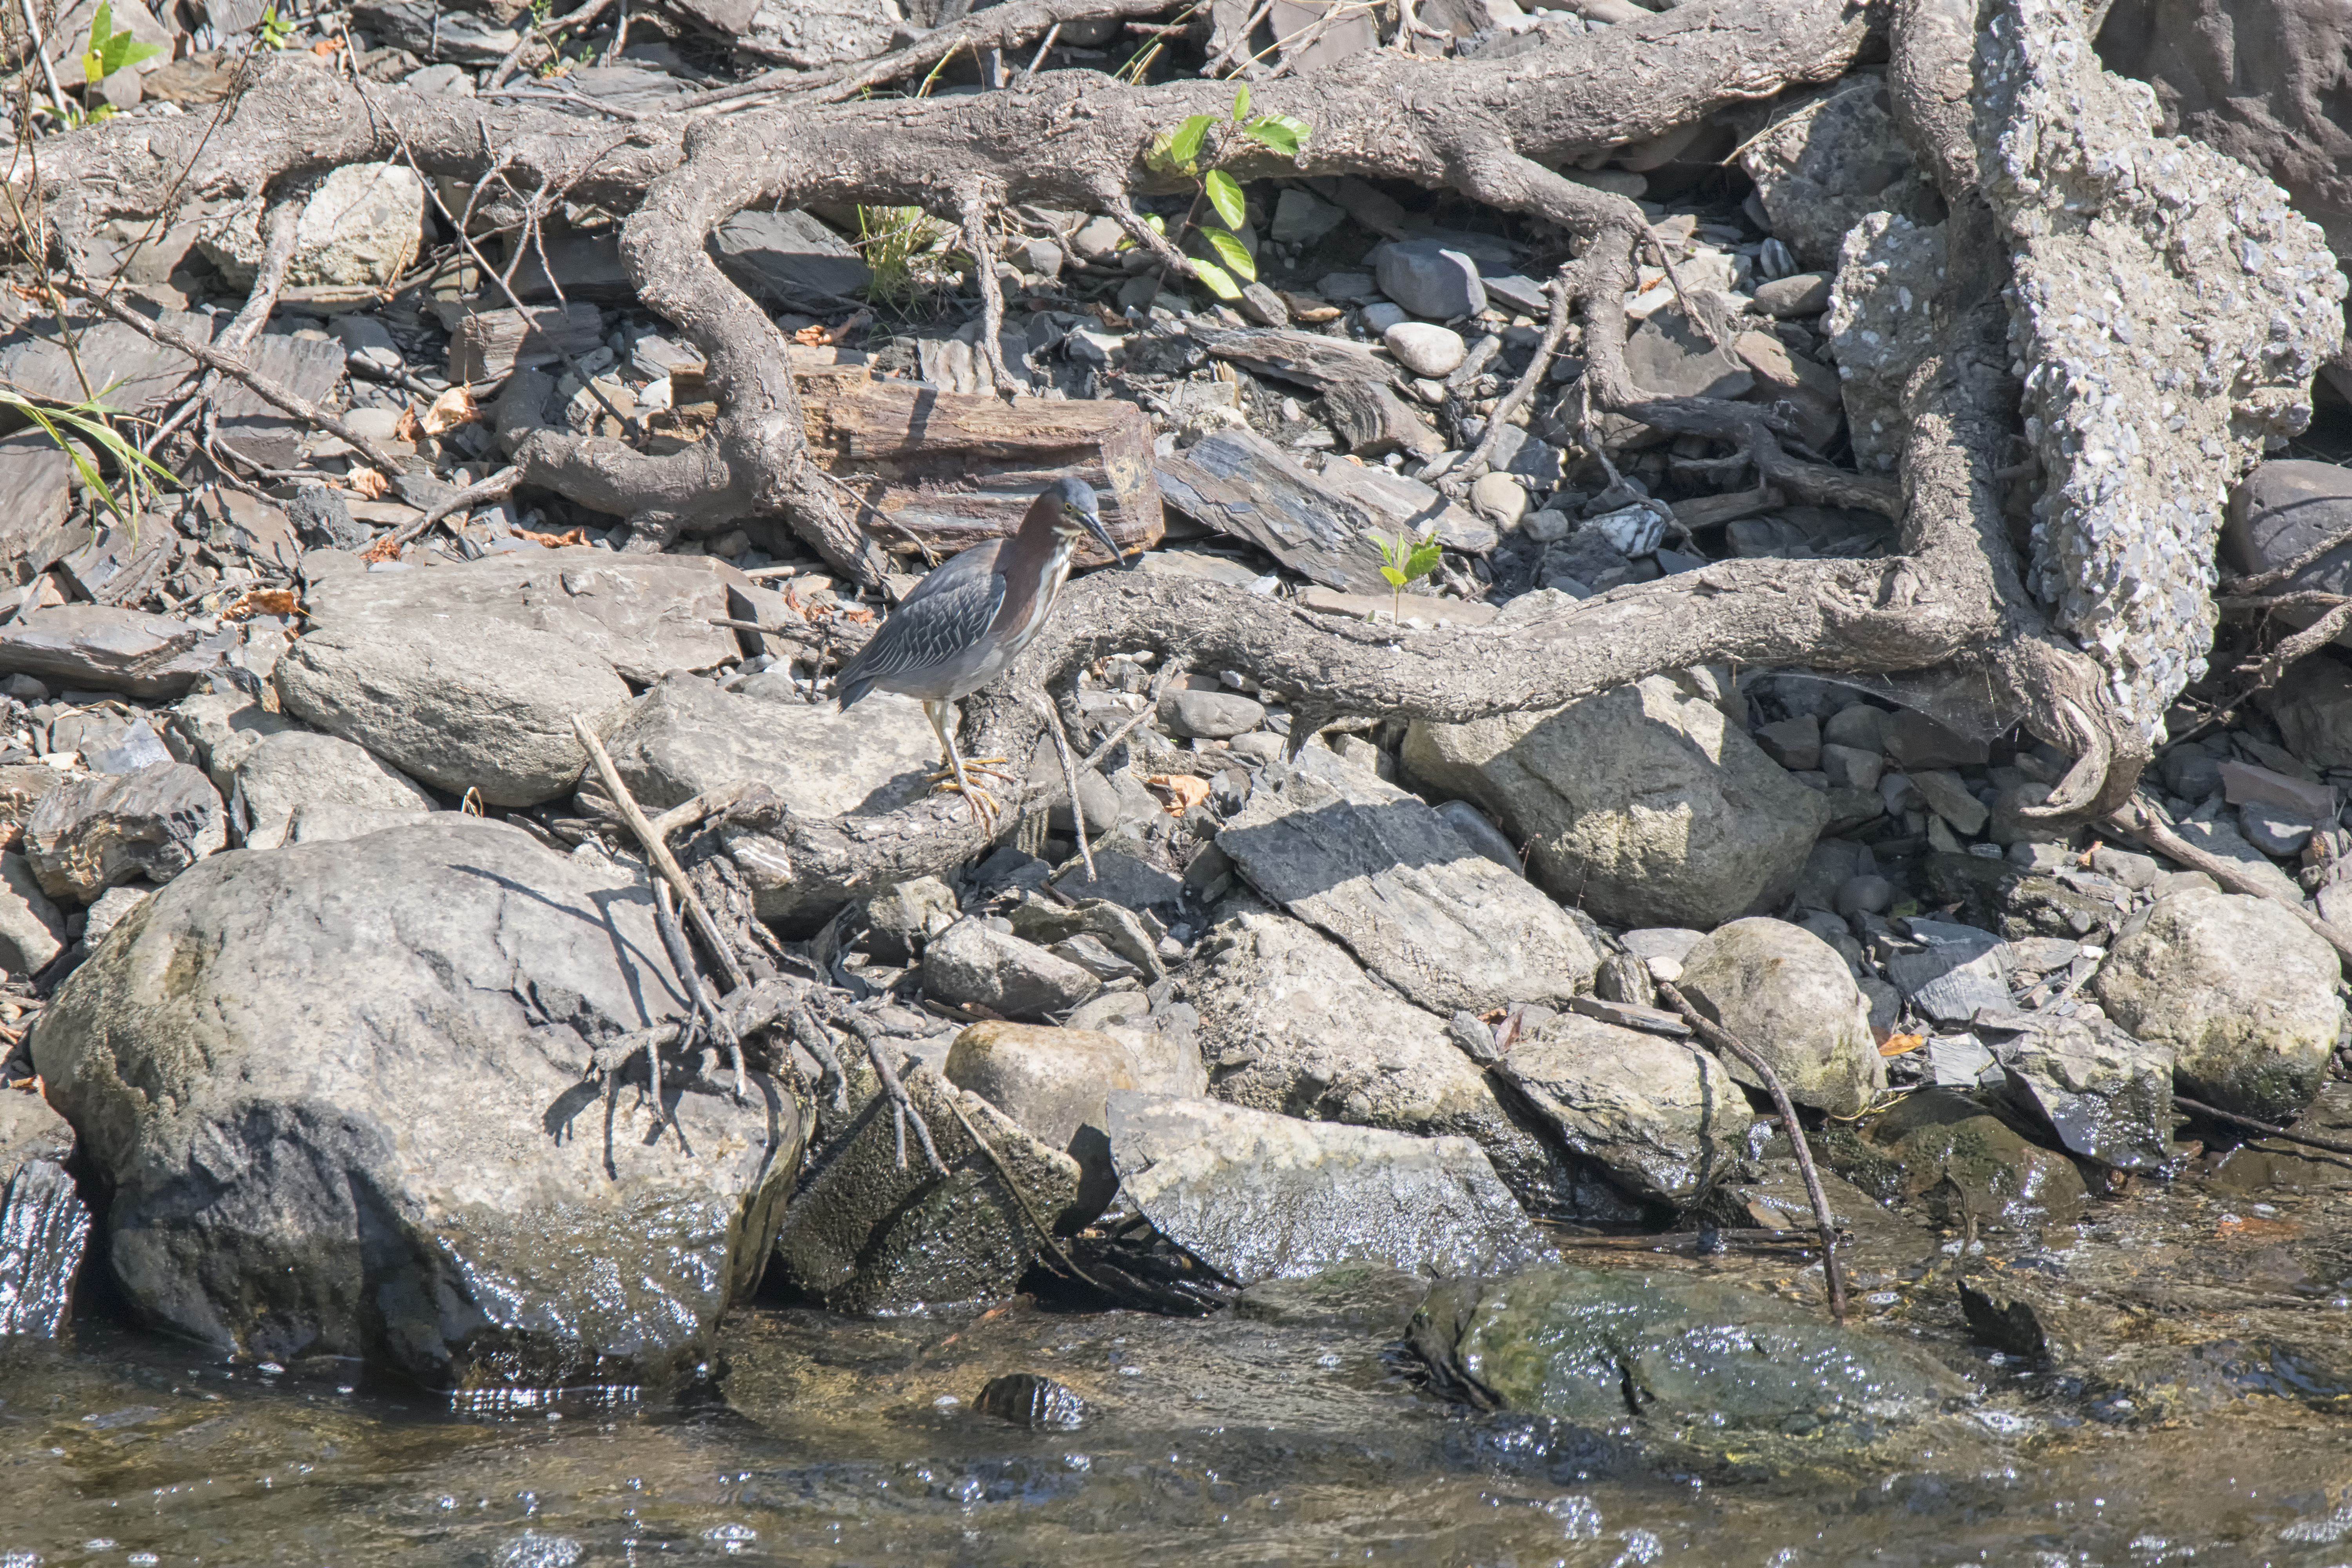
rock, bird, wildlife, green, reptile, fauna, canada, vert, quebec, heron, sherbrooke, oiseau